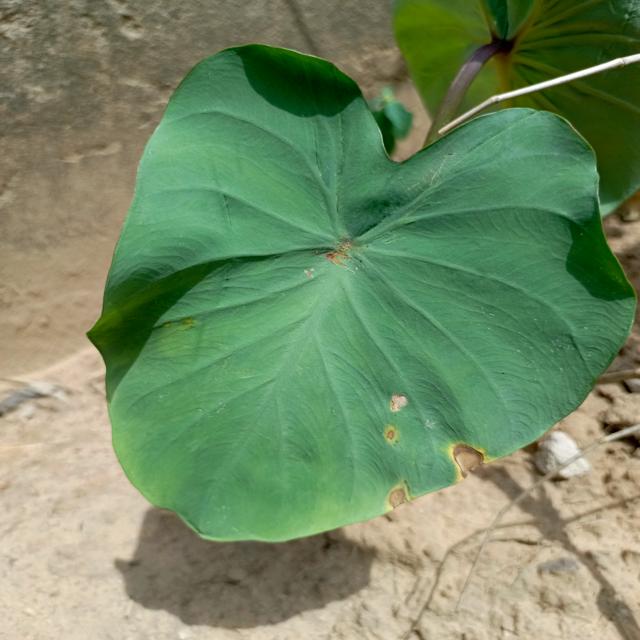
Label: Early_Blight